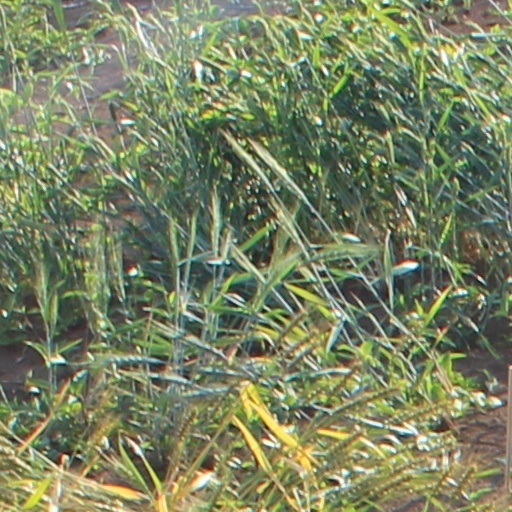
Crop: wheat